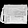
Label: Bag